Constructivism (art)

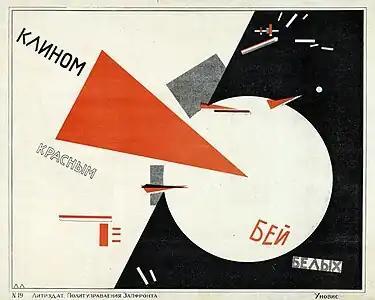
El Lissitzky's poster "Beat the Whites with the Red Wedge" (1919)

Constructivism is an early twentieth-century art movement founded in 1915 by Vladimir Tatlin and Alexander Rodchenko. Abstract and austere, constructivist art aimed to reflect modern industrial society and urban space. The movement rejected decorative stylization in favour of the industrial assemblage of materials. Constructivists were in favour of art for propaganda and social purposes, and were associated with Soviet socialism, the Bolsheviks and the Russian avant-garde.